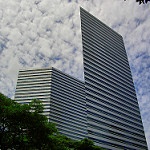
Label: buildings